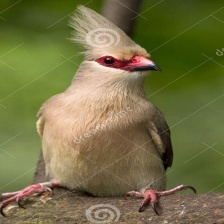
Species: GUINEA TURACO
Scientific name: TAURACO PERSA